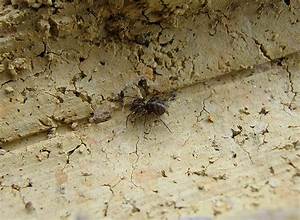
Label: spider